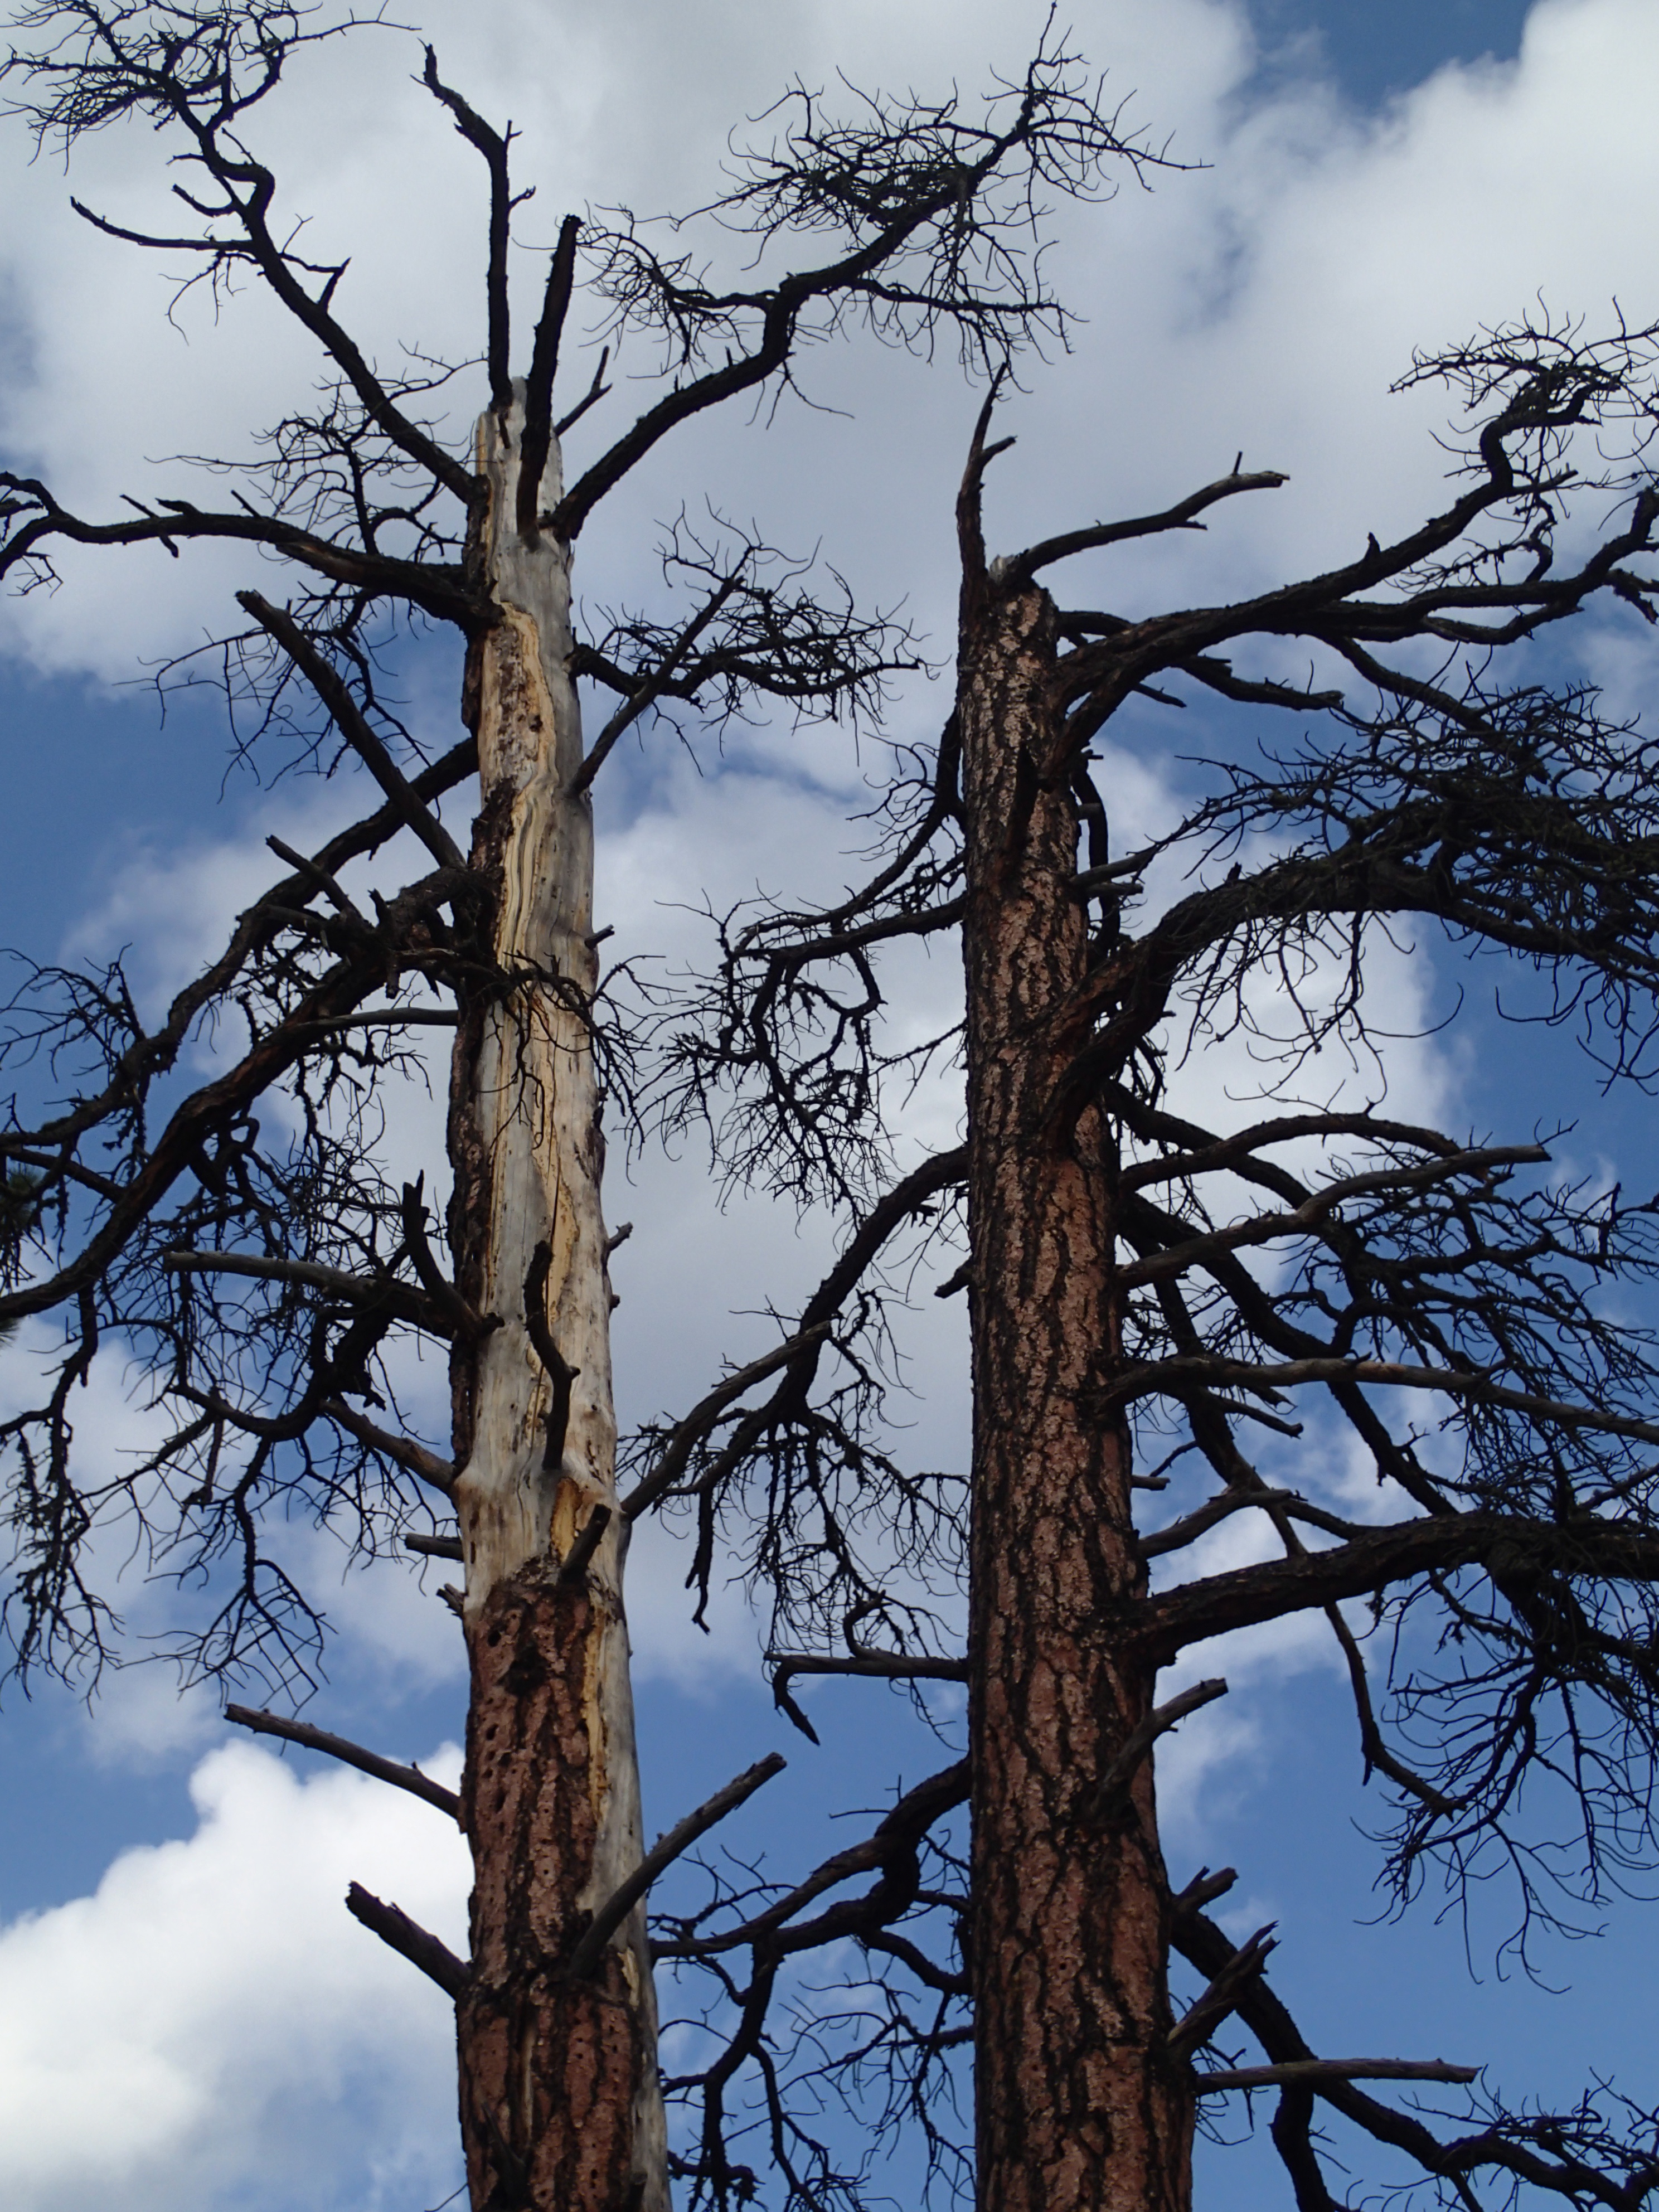
tree, nature, forest, branch, snow, winter, plant, sky, leaf, autumn, season, twig, arizona, happyjack, woody plant